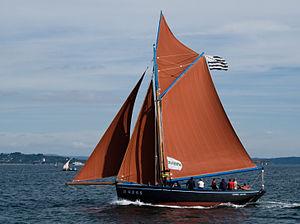
Général Leclerc, coquillier, Brest 2008
Un coquillier est un bateau de pêche utilisé pour draguer la coquille Saint-Jacques.
Le Général Leclerc est un cotre coquillier, construit en 1948 pour la drague des coquilles Saint-Jacques et des pétoncles en rade de Brest.
Un monument historique est, en France, un meuble ou un immeuble recevant par une décision administrative un statut juridique et un label destinés à le protéger, du fait de son intérêt historique, artistique ou architectural.
Un navire de plaisance à utilisation commerciale est un bateau de plaisance utilisé pour le transport de passagers à titre onéreux, pris en charge par un équipage professionnel. Ces yachts sont aussi utilisés en location avec skipper ou équipage.